Excise stamp

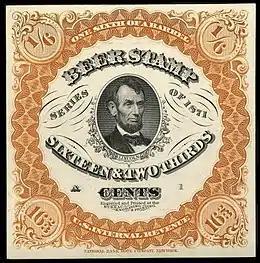
1871 Beer excise stamp

An excise stamp is a type of revenue stamp affixed to some exciseable goods to indicate that the required excise tax has been paid by the manufacturer. They are securities printed by the finance ministry of the relevant country.